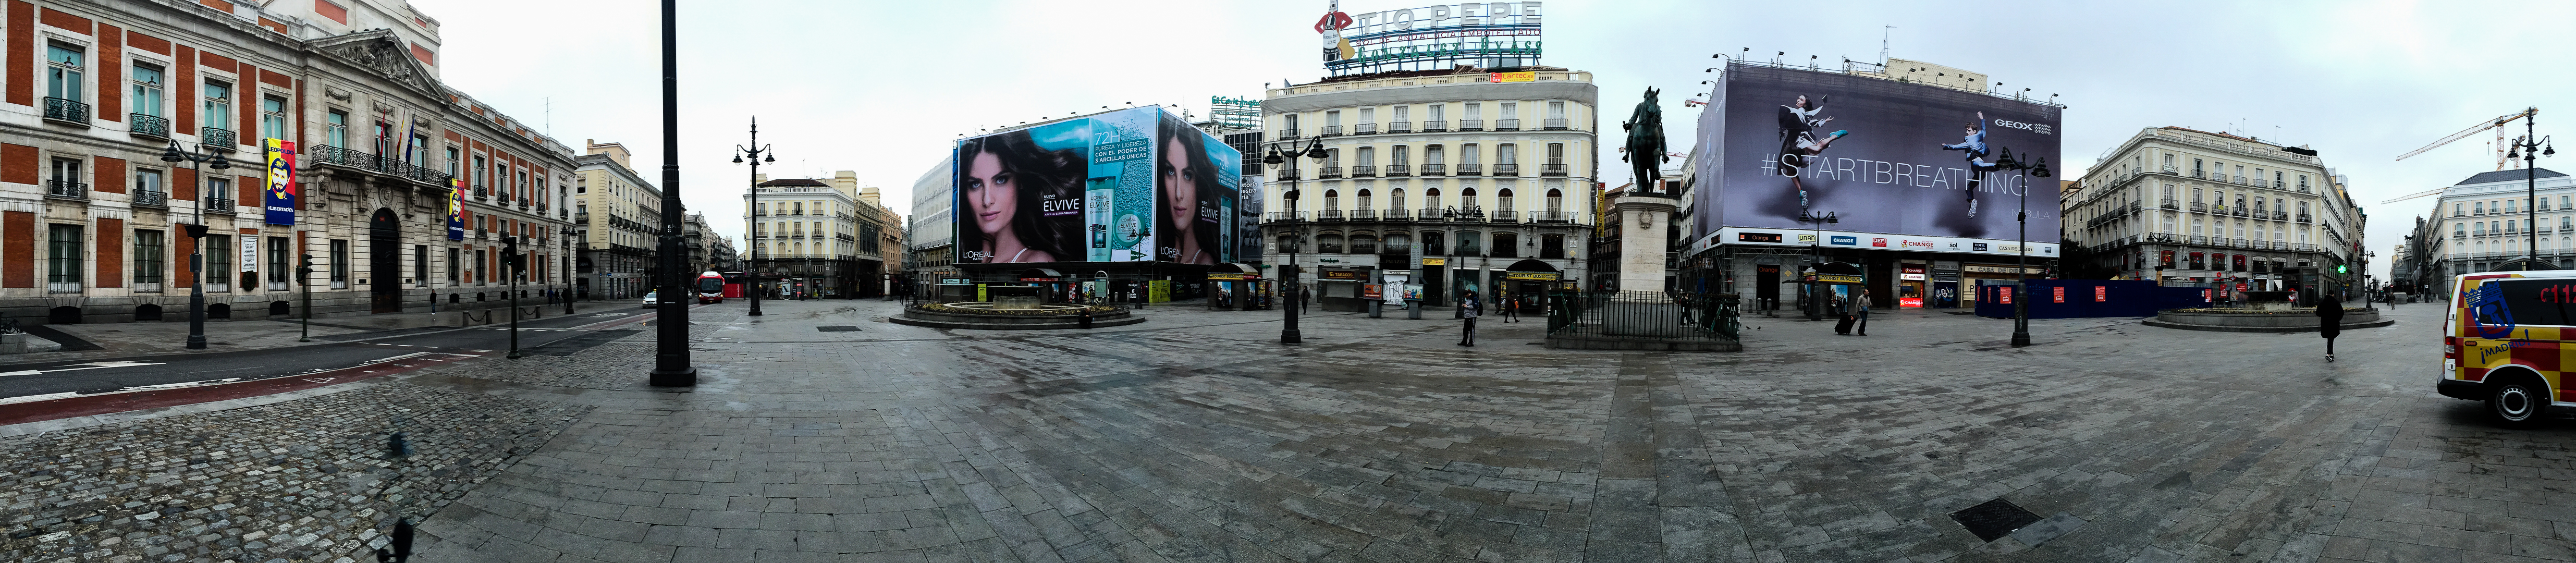
iphone, pedestrian, street, panorama, tram, panoramic, vehicle, weather, public transport, madrid, photoshop, lightroom, argentina, panoramica, iphoneography, es, espana, comunidaddemadrid, rodrigoparedes, buenosaires, ar, 160378, 160378com, www160378com, iphone6plus, panoramas, mode of transport